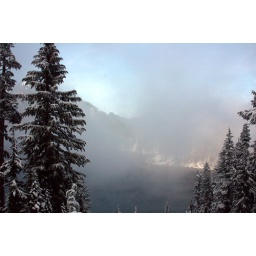
clouds over the lake